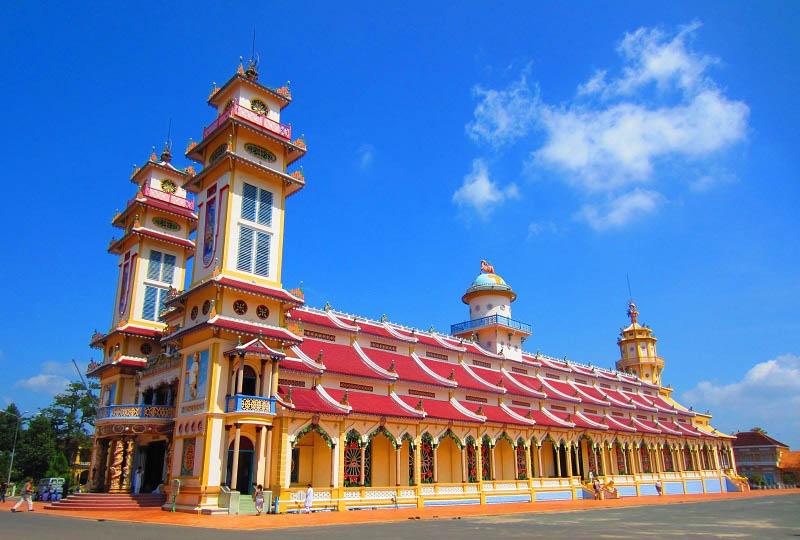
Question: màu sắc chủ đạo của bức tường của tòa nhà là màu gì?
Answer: màu vàng